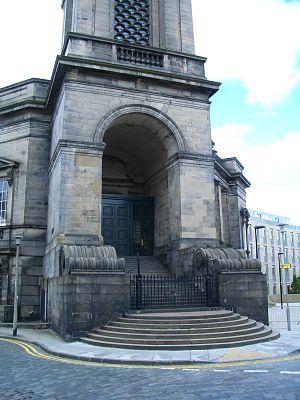
North and South est une mini-série britannique réalisée en 2004 par Brian Percival pour la BBC, sur un scénario de Sandy Welch, adaptation du roman victorien éponyme d'Elizabeth Gaskell, publié en 1855, qui raconte la difficile acclimatation à la société du Nord industriel de Margaret Hale, originaire du Sud rural et élevée dans la bonne société londonienne.